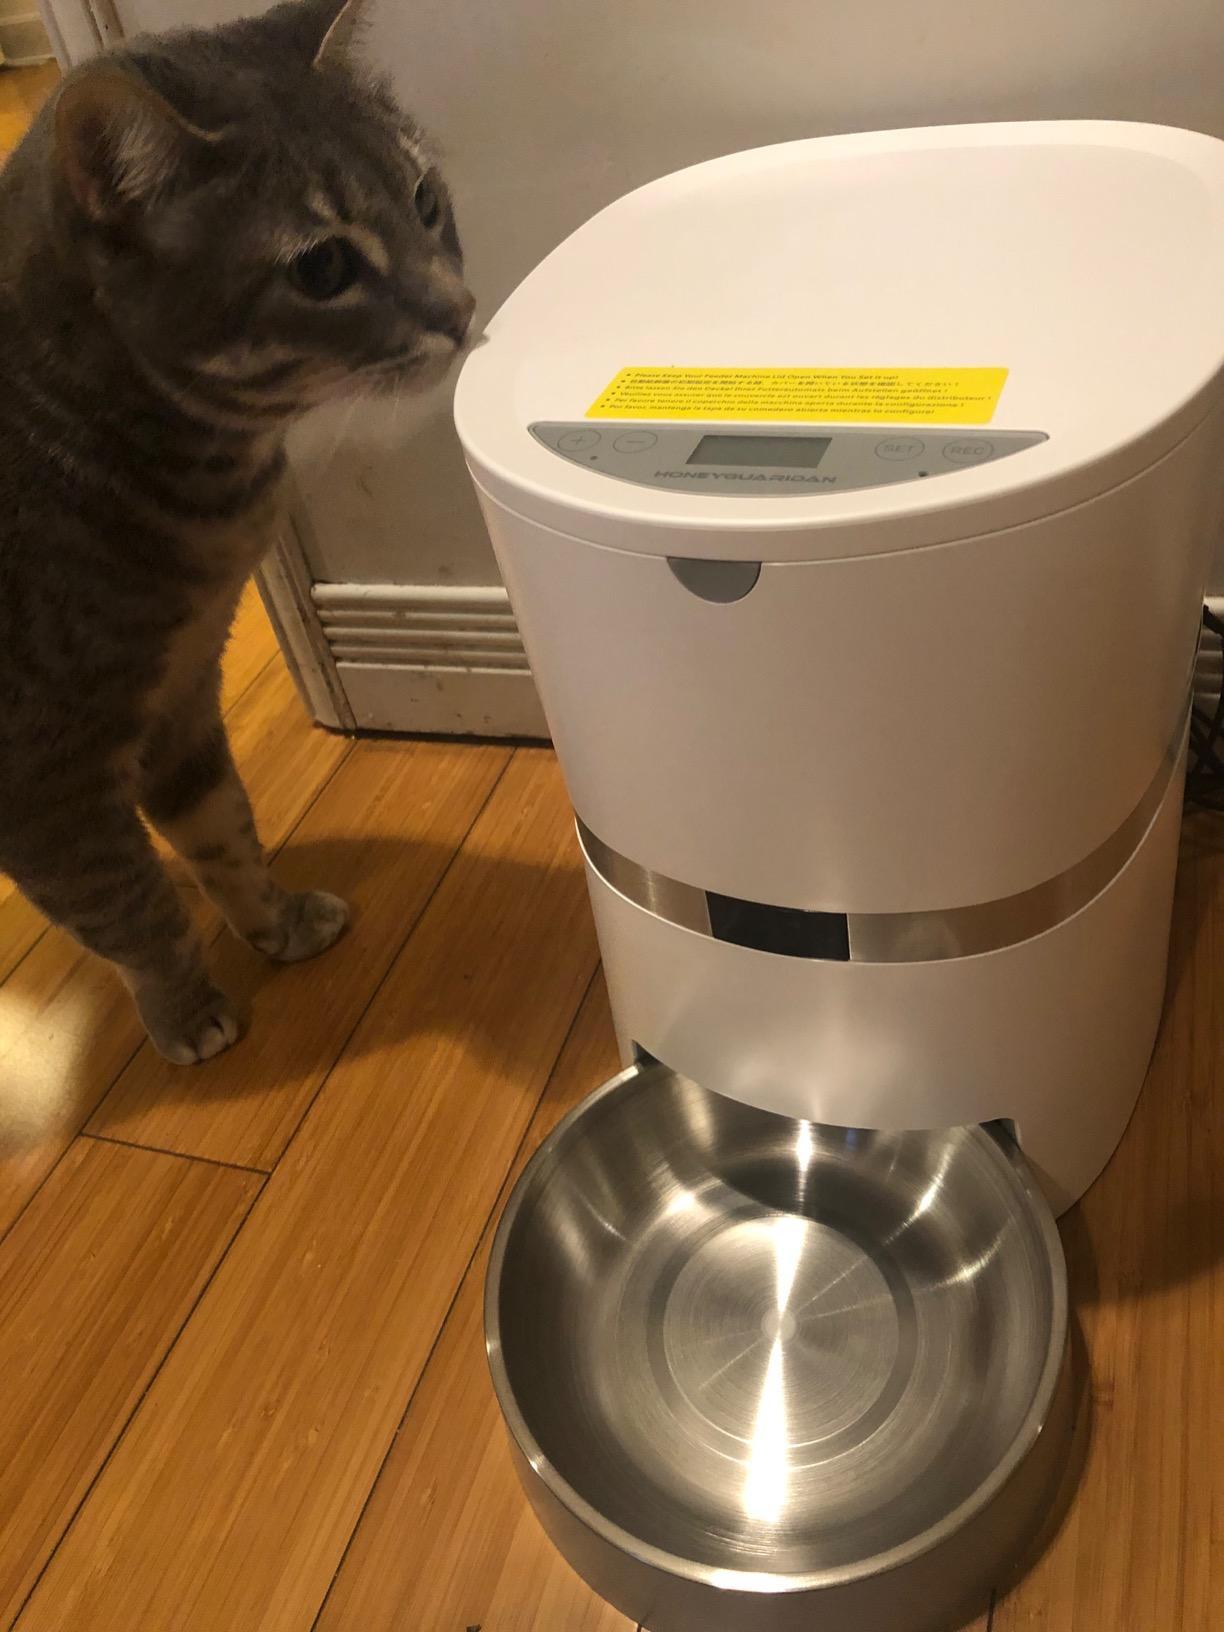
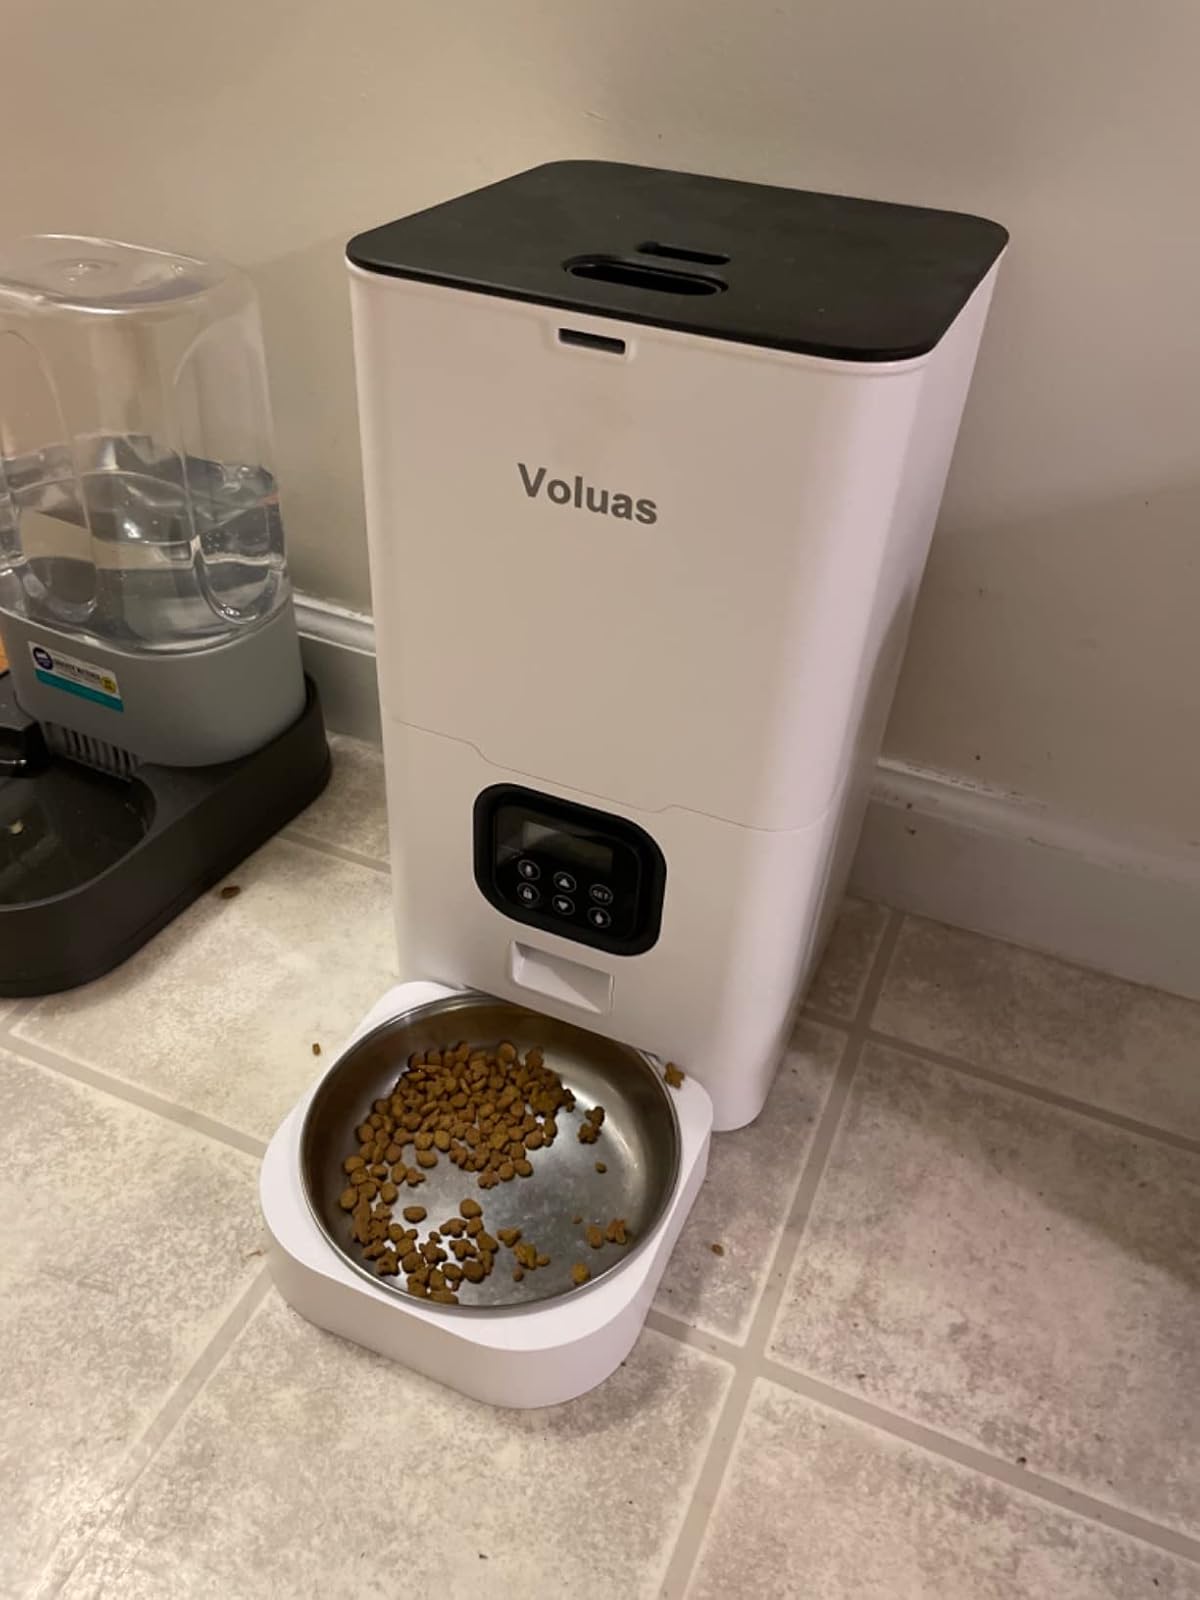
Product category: items_feeder
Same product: no